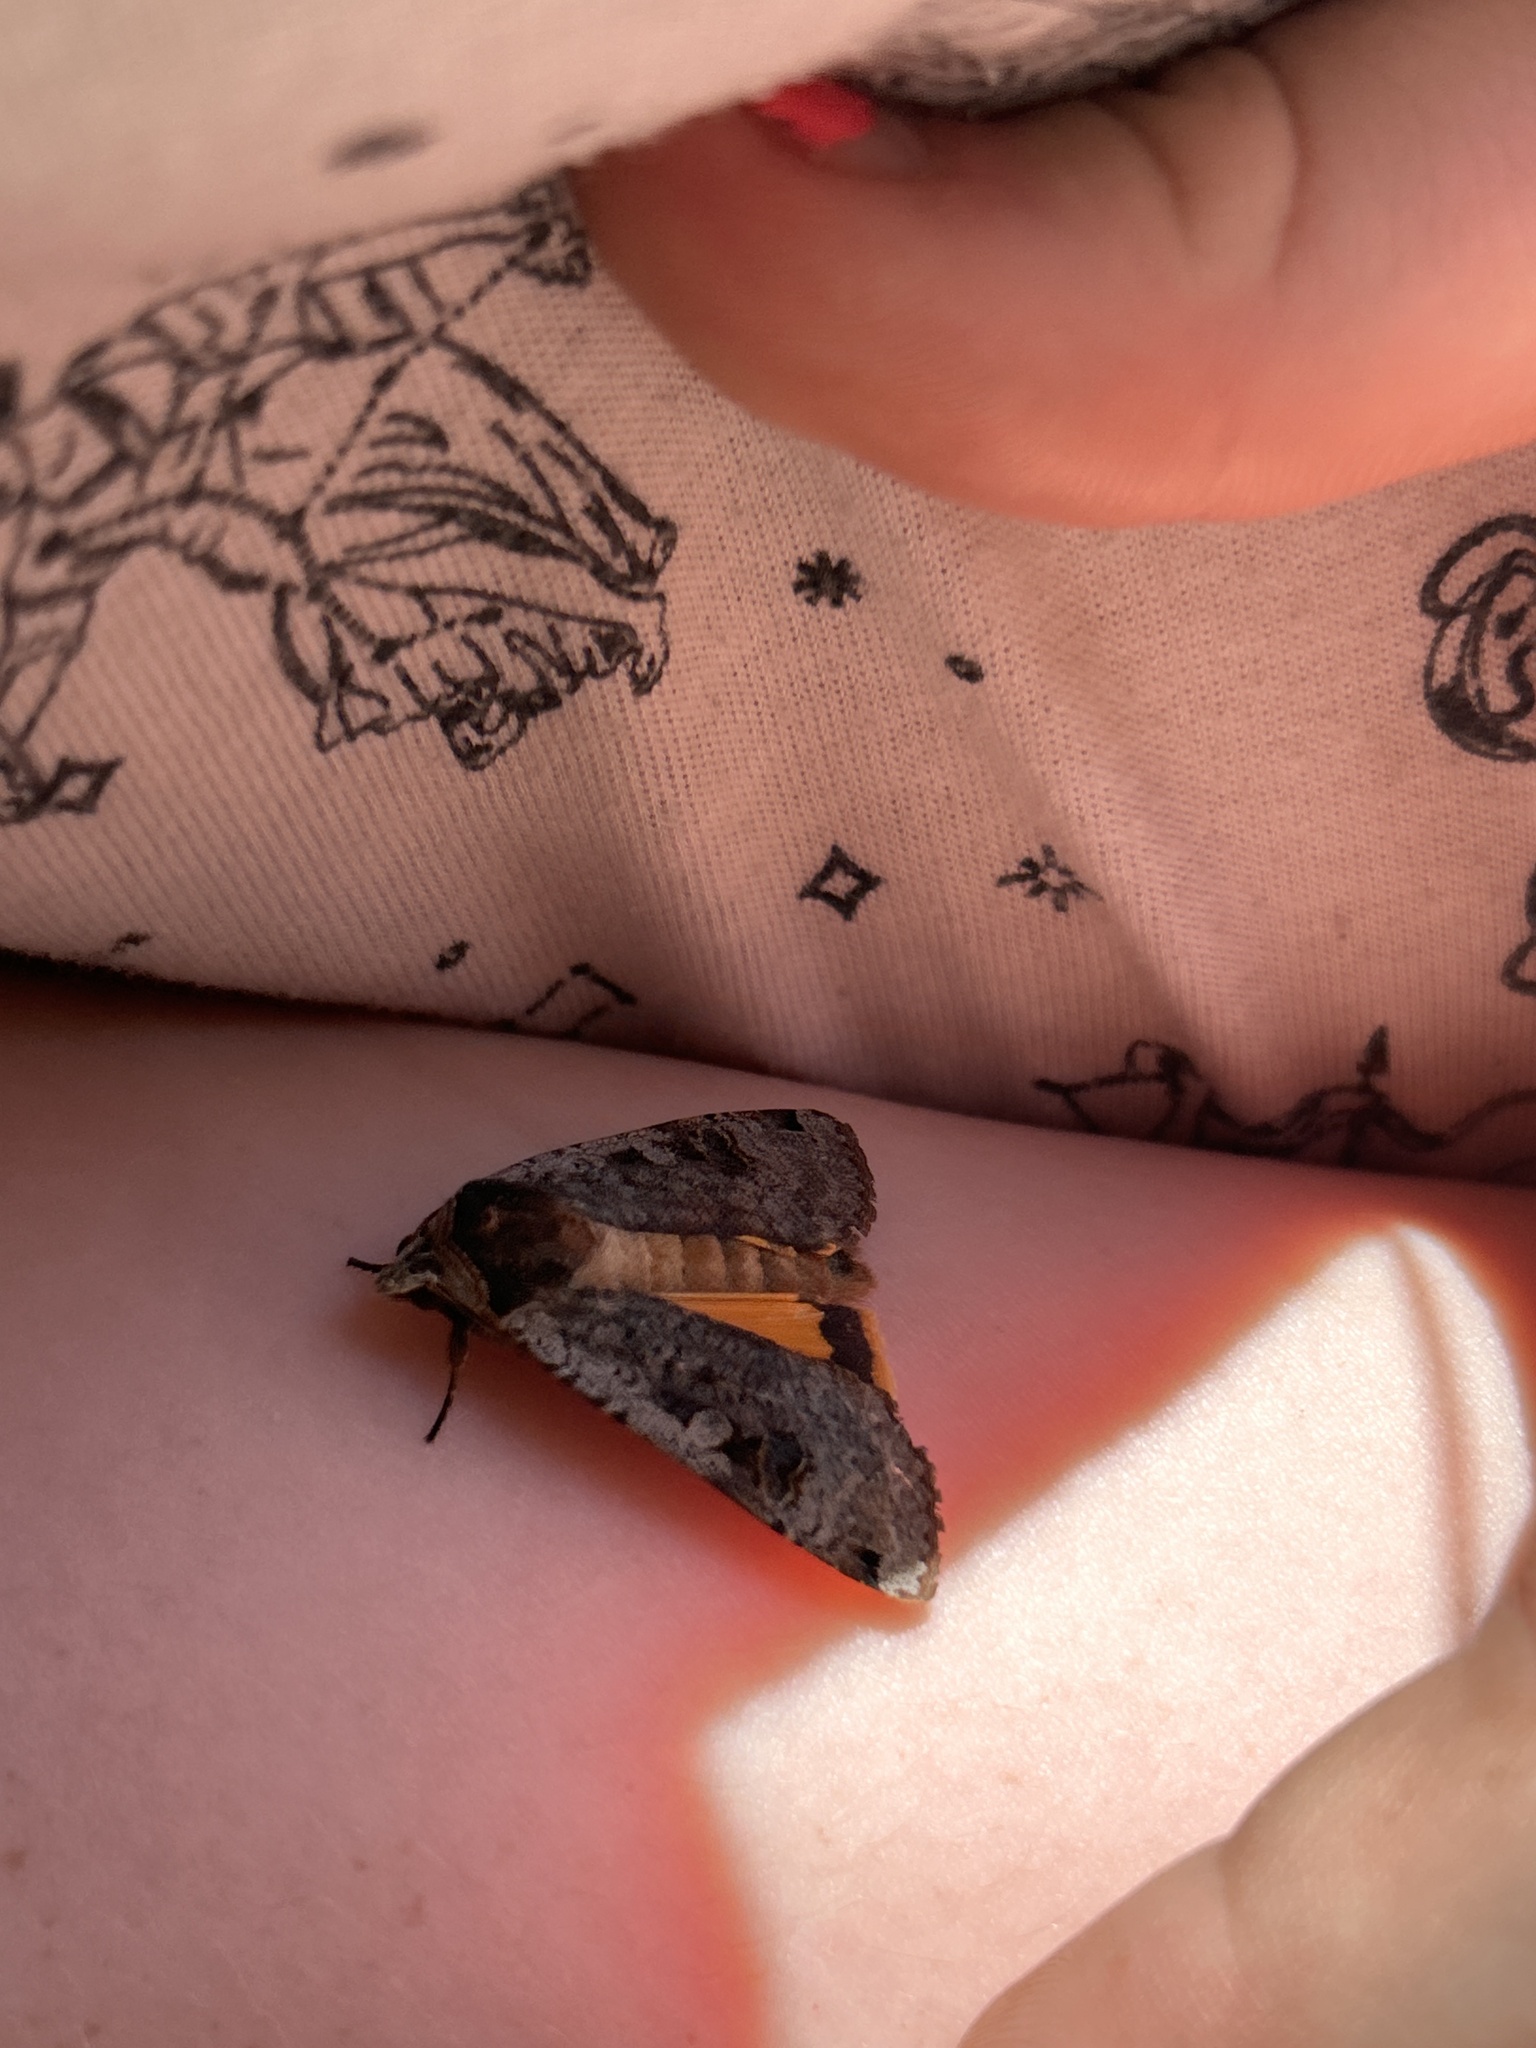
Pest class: cutworms